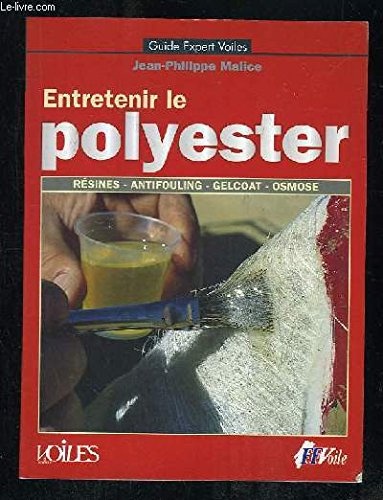
Non renseigné
Brand: LeLivreVert
Category: Arts & Entertainment > Hobbies & Creative Arts > Arts & Crafts > Crafting Patterns & Molds > Felting Molds > Needle Felting Molds